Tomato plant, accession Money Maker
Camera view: tilt-top (135 deg); turntable rotation: 210 degrees
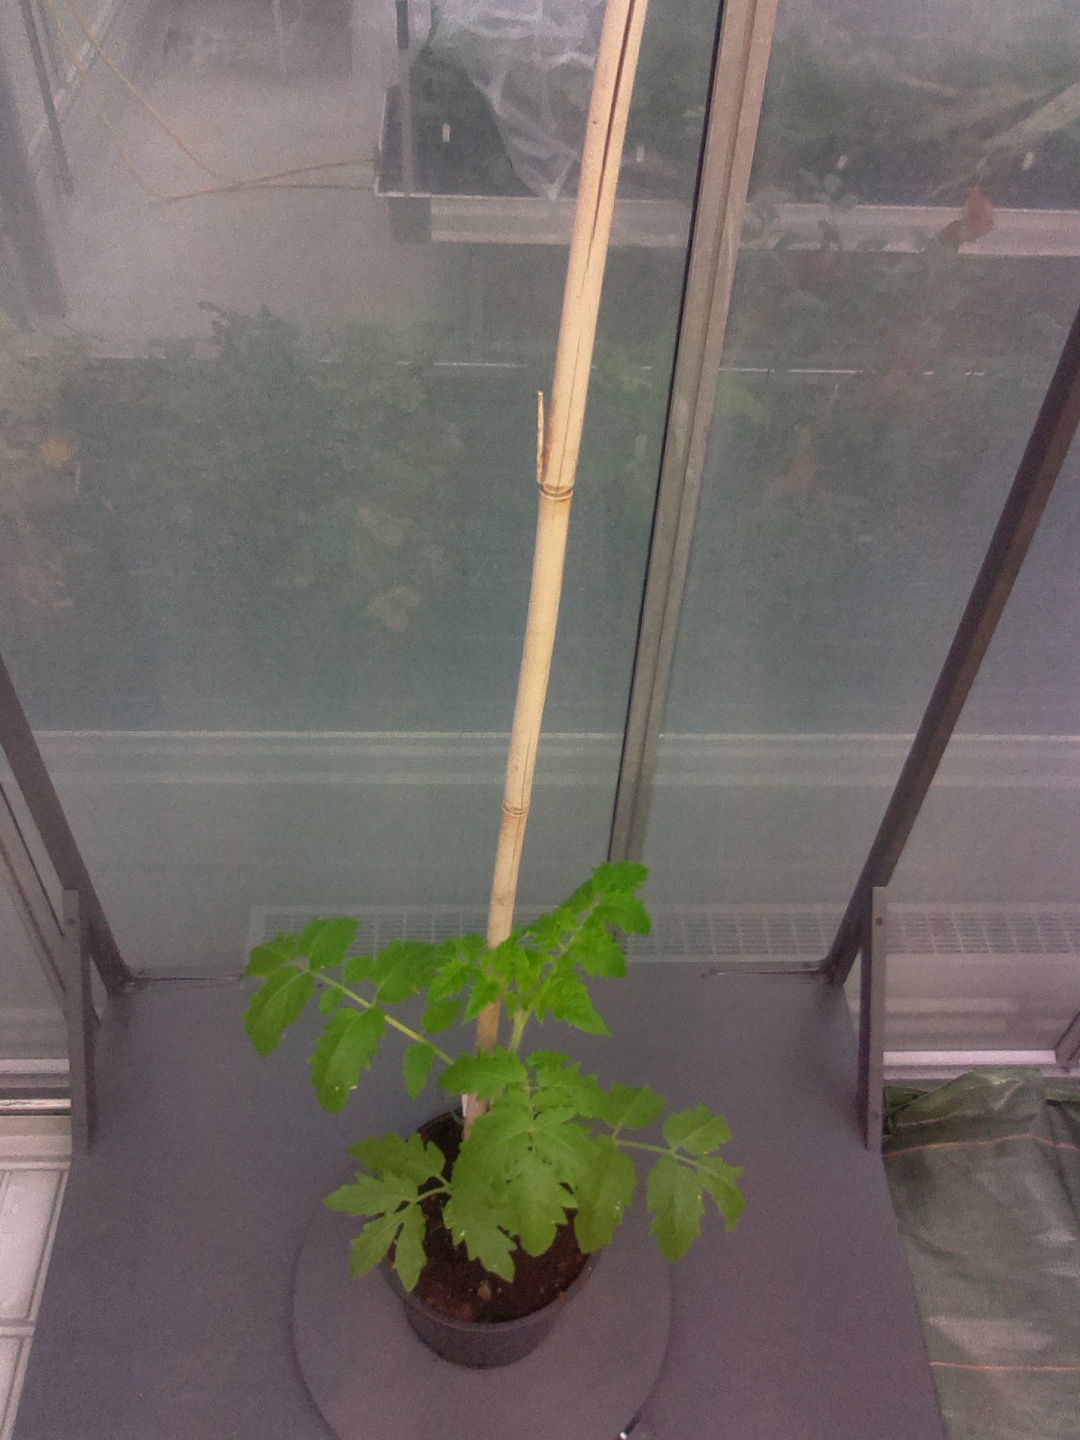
BBCH growth stage 13: 6 of true leaves visible